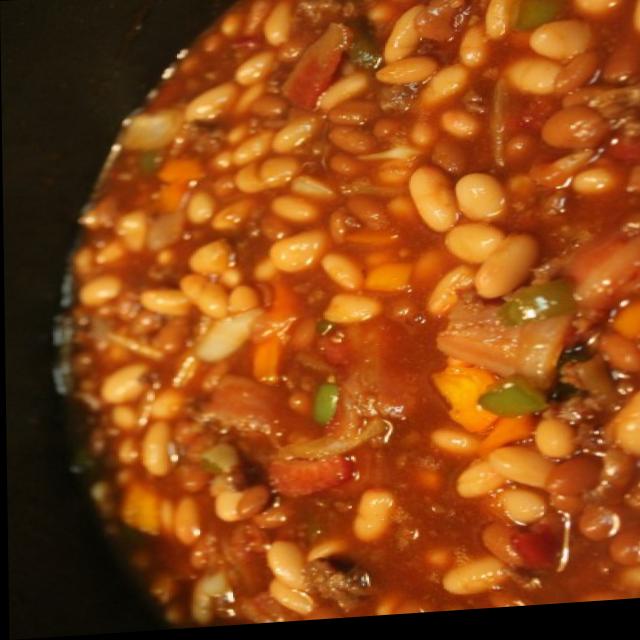
Dish: rajma_curry